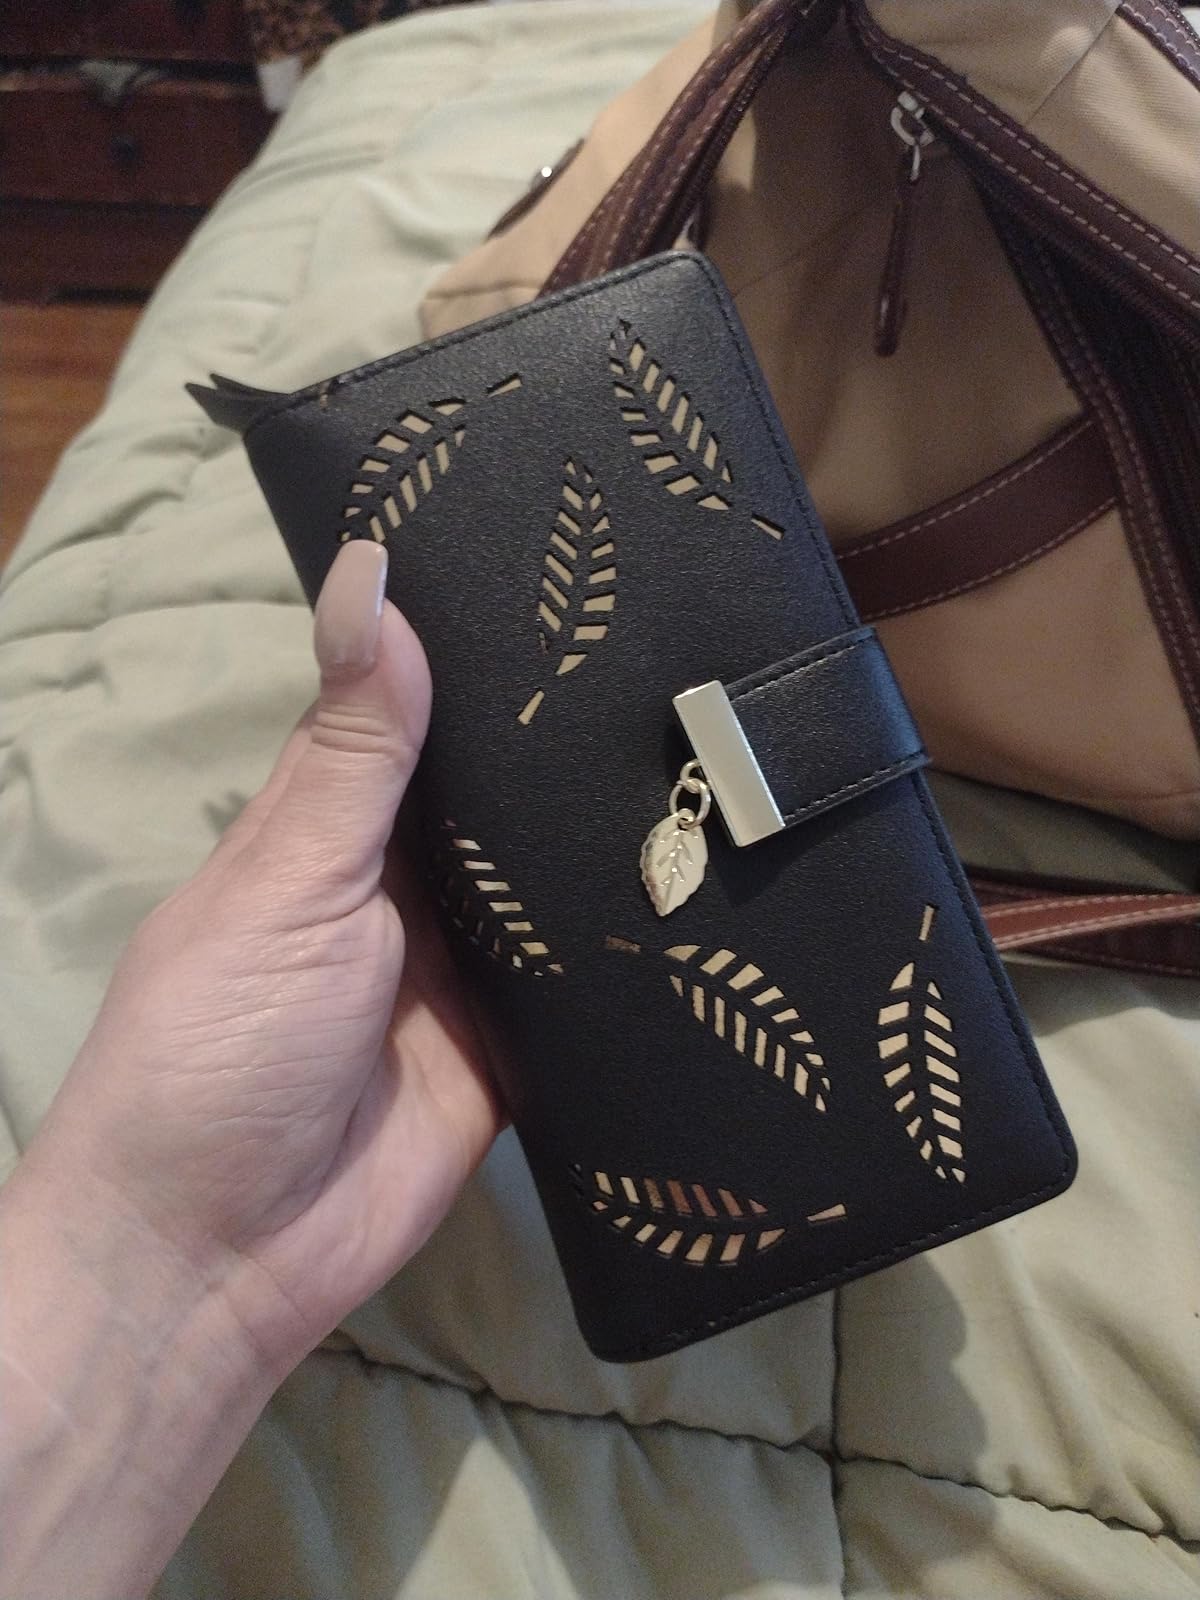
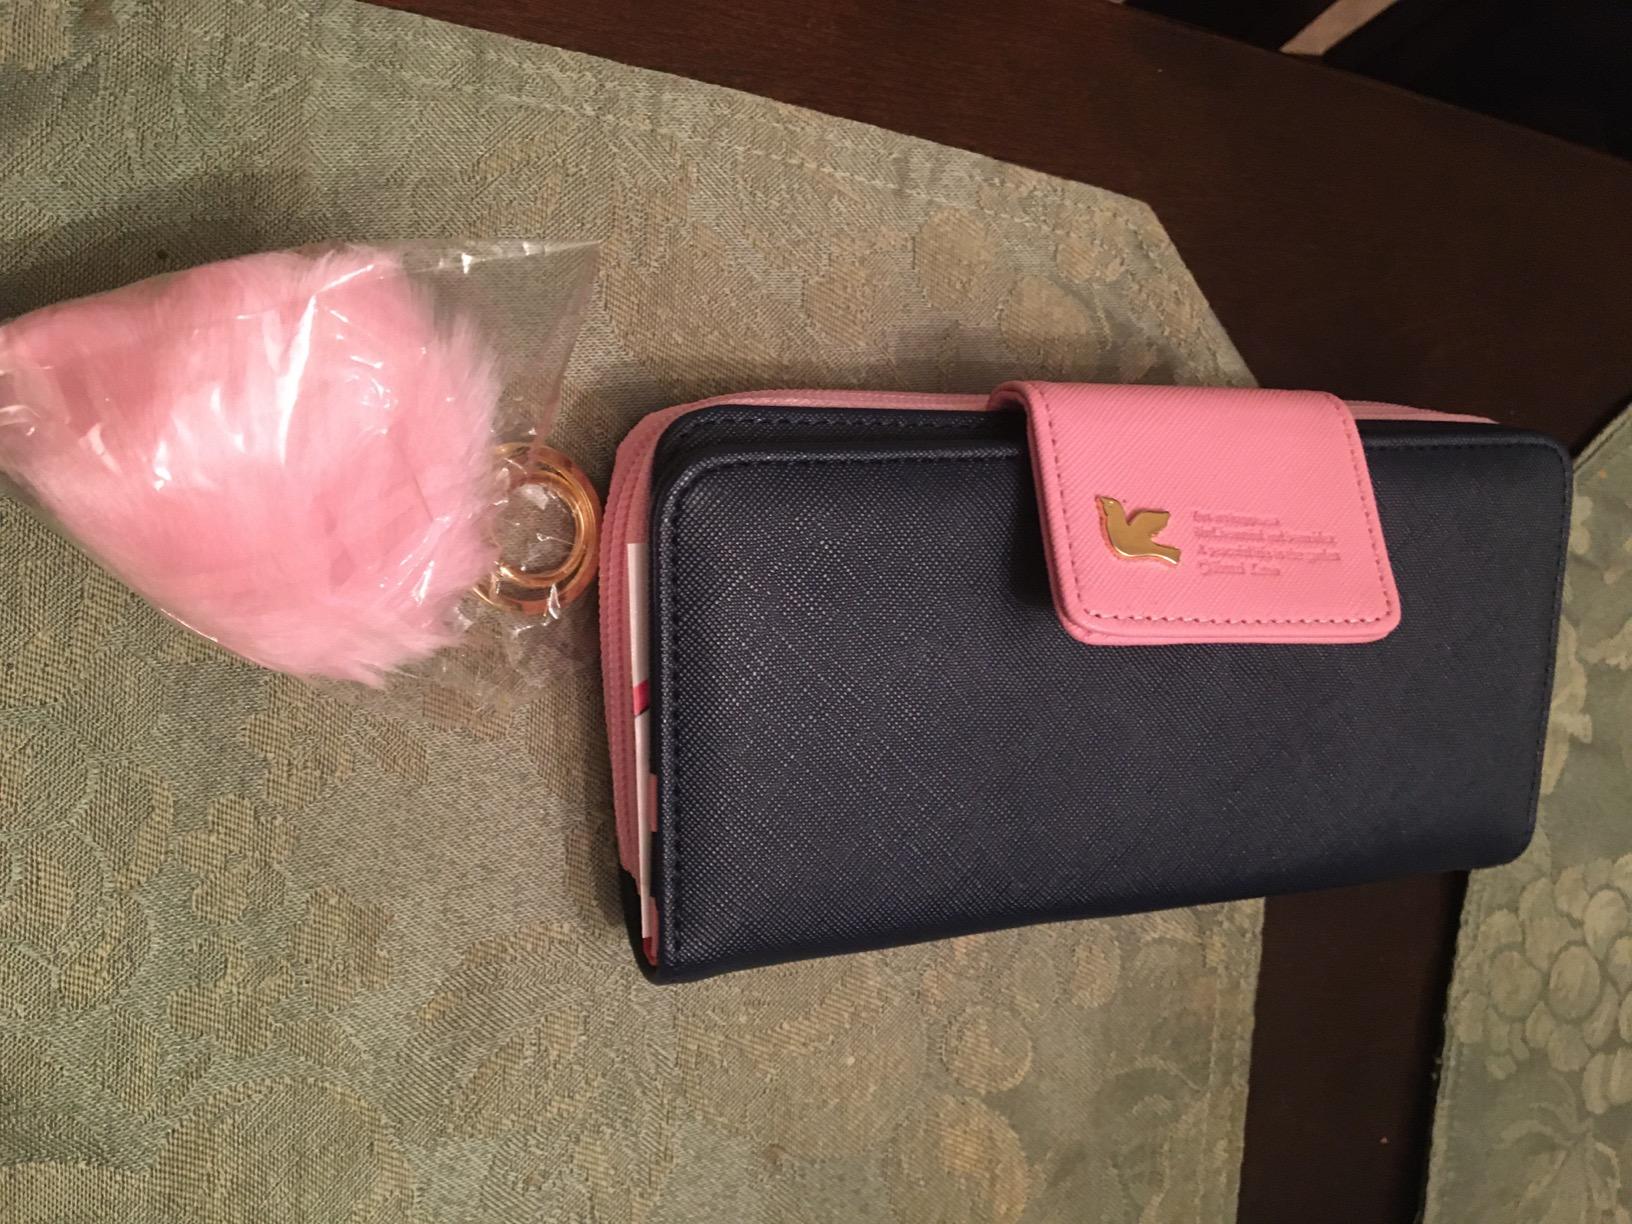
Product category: accessories_handbag
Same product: no